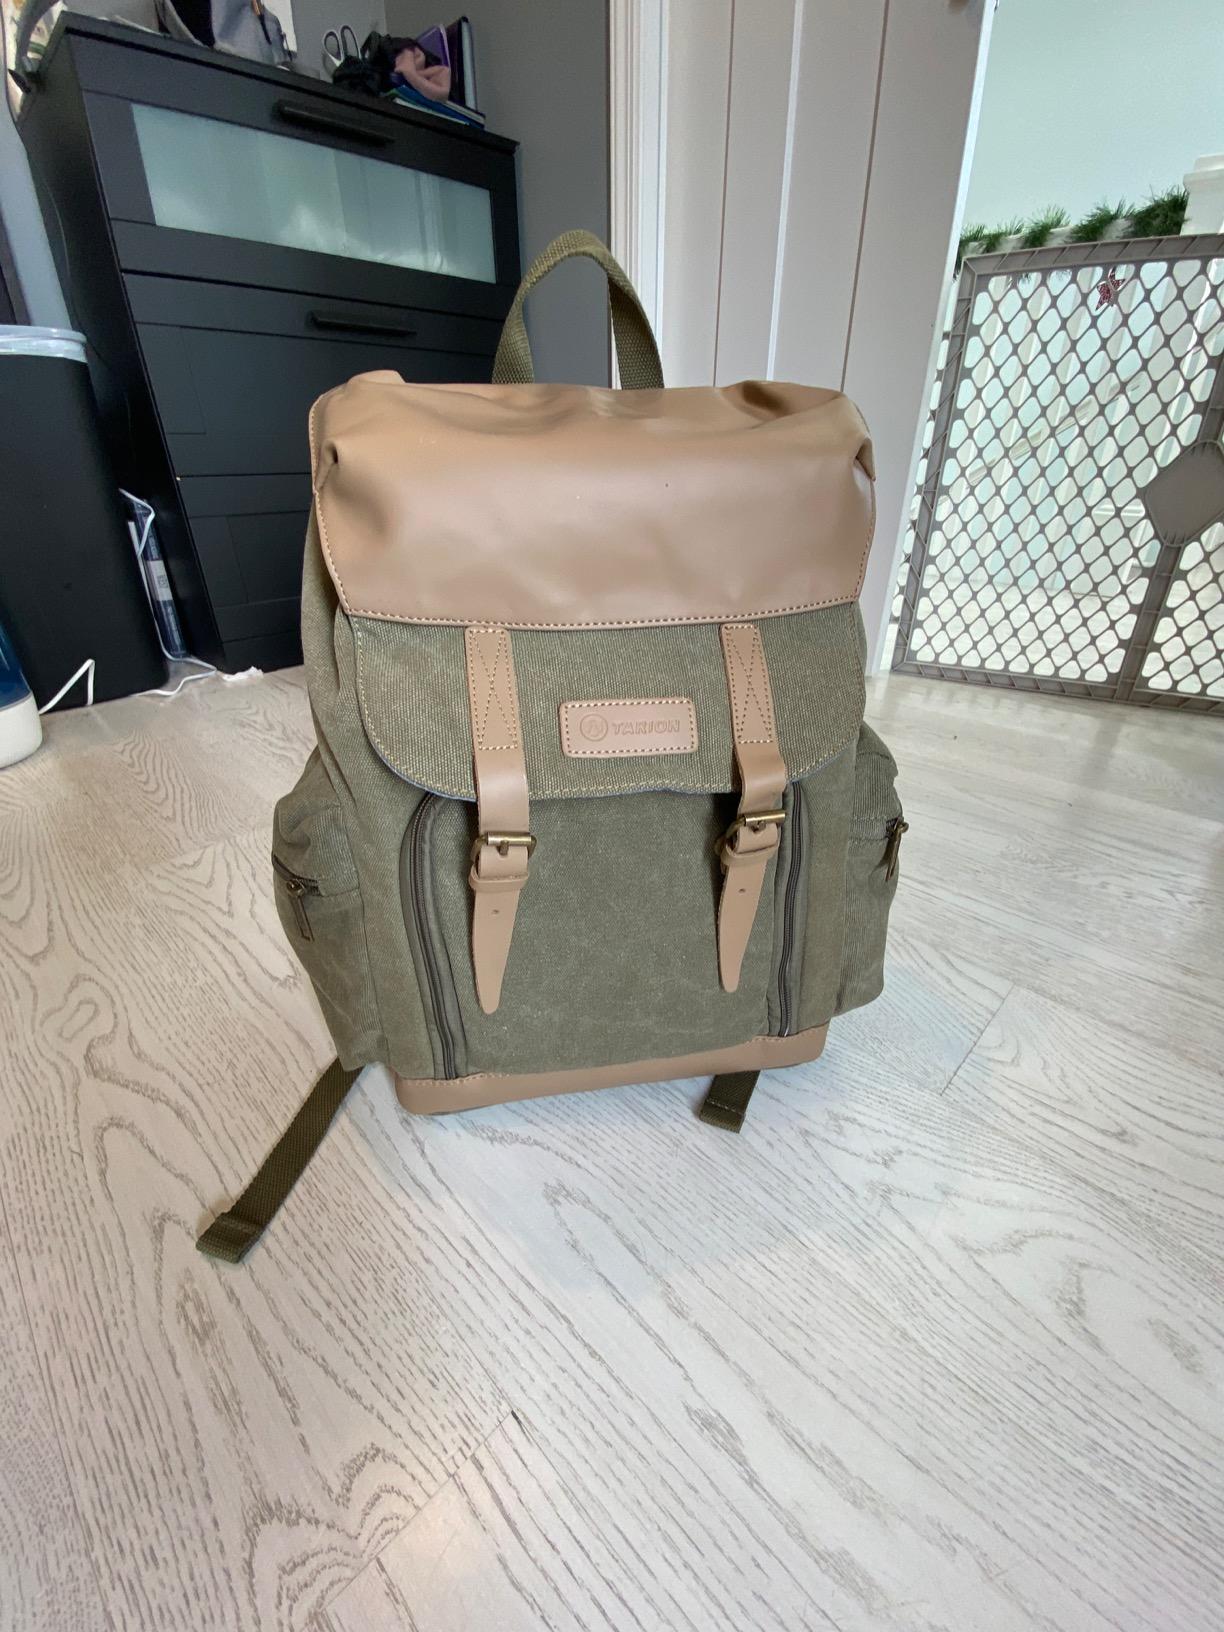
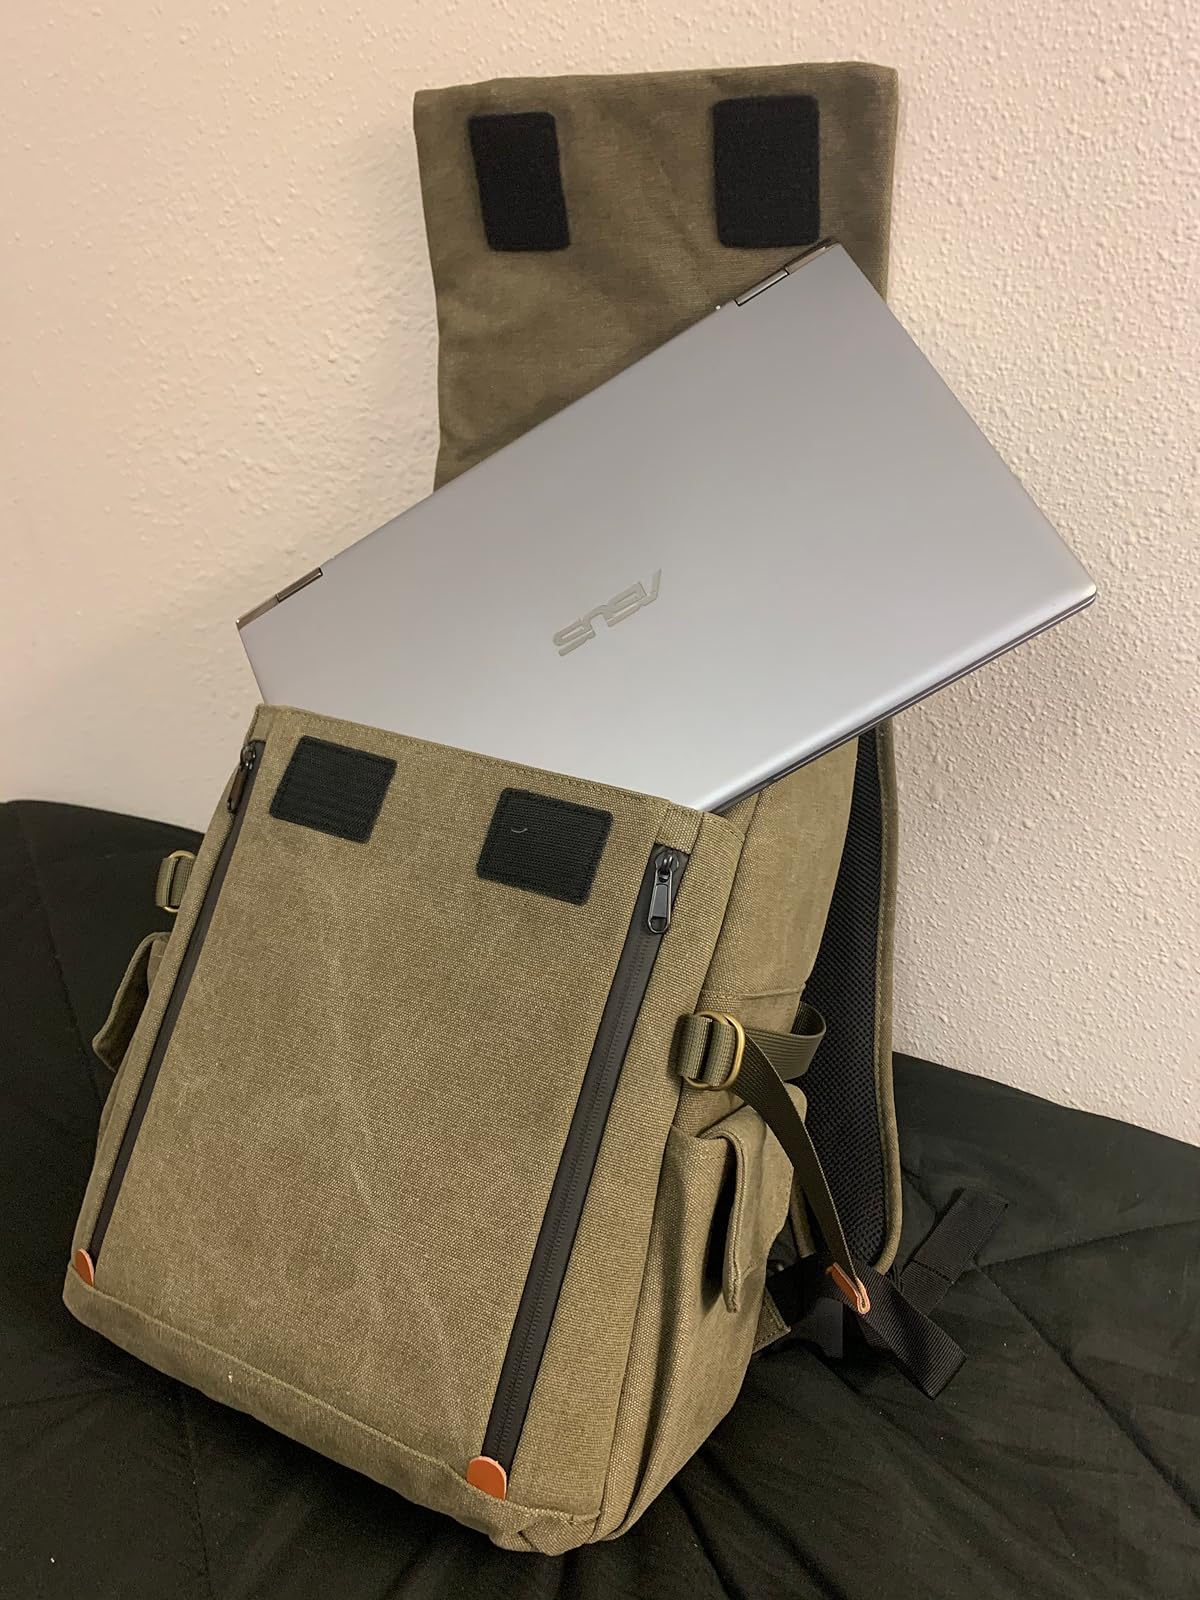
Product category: bag
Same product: no